Solar power in Georgia (U.S. state)

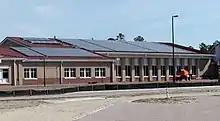
Solar roof, Murray Elementary School, Fort Stewart

Solar power in Georgia on rooftops can provide 31% of all electricity used in Georgia.